Isaka Cernak

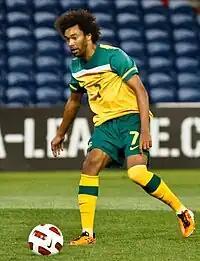
Cernak playing for the Australia national under-23 association football team in 2011

Cernak has represented Australia at U-20 and U-23 level. He has 19 caps and five goals at U-20 level and he currently has 7 caps and zero goals at U-23 level. He has won the Weifang Cup U-18 competition for Australia in 2007 and the International Cor Groenewegen Tournament at U-20 level in 2009.